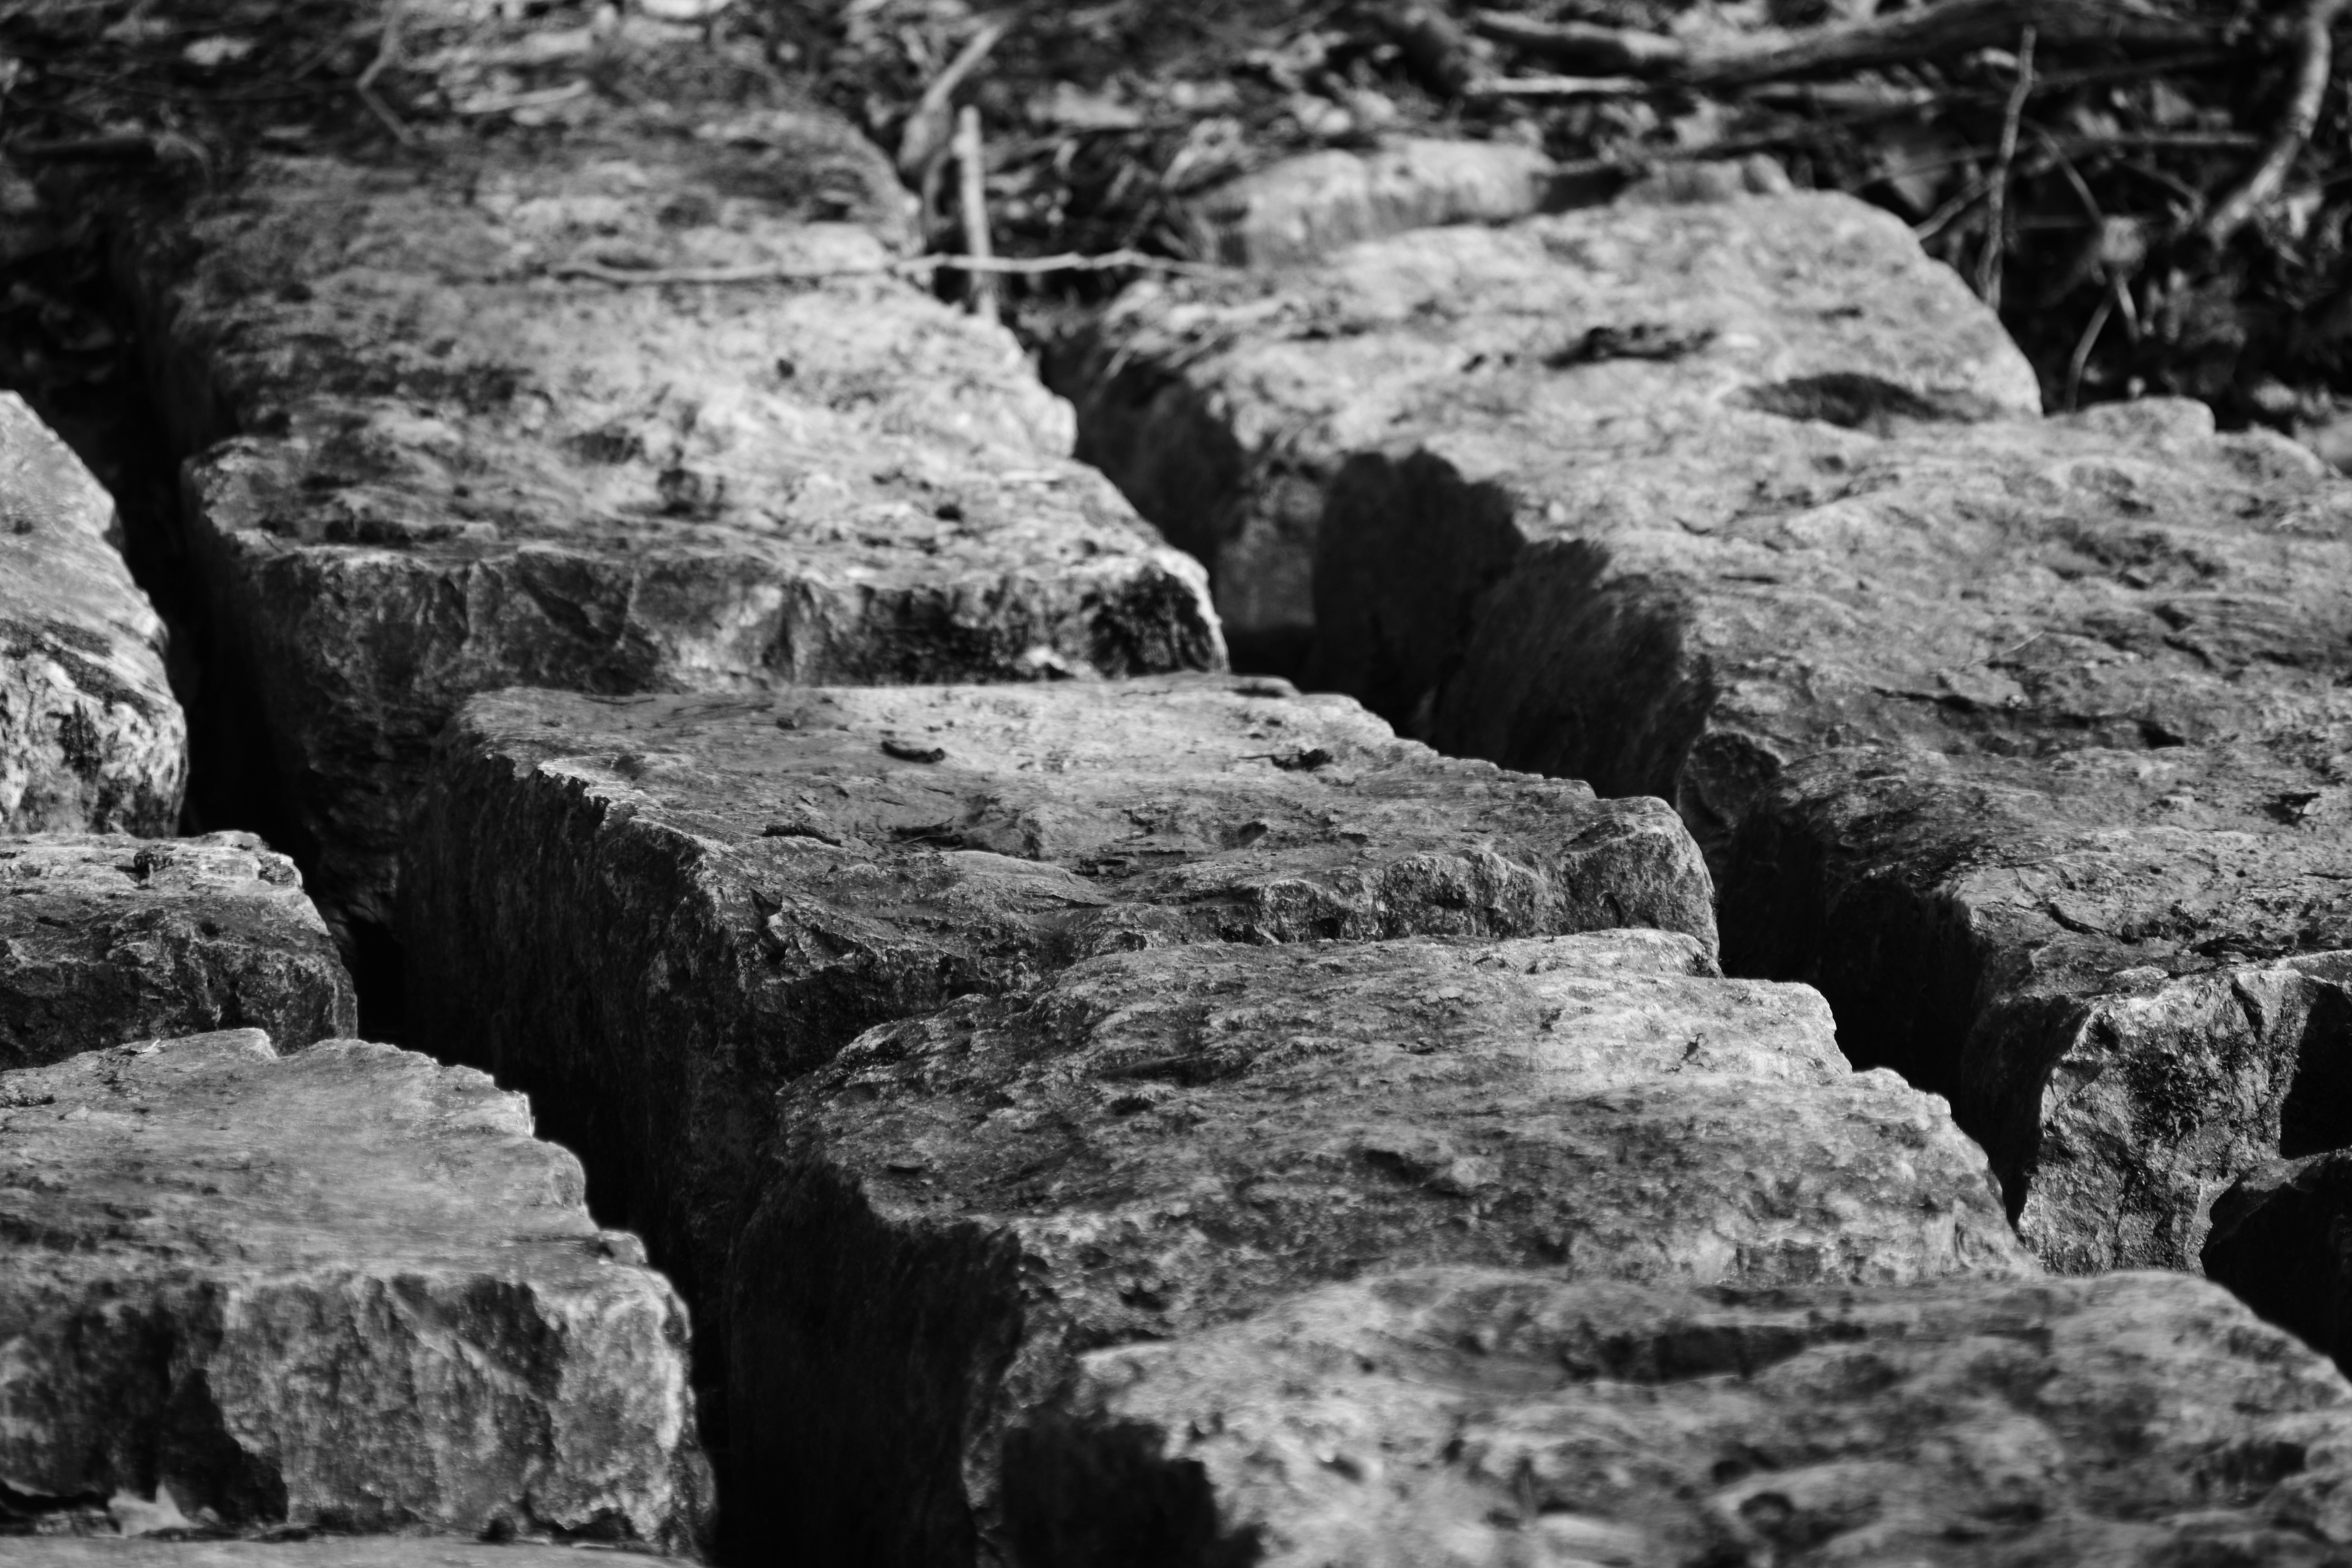
sea, coast, nature, rock, black and white, bridge, wall, river, formation, cliff, stream, monochrome, terrain, close, material, block, transition, stones, geology, ruins, boulder, historically, away, bedrock, stone blocks, stepping stones, monochrome photography, ancient history, stonier away, geological phenomenon